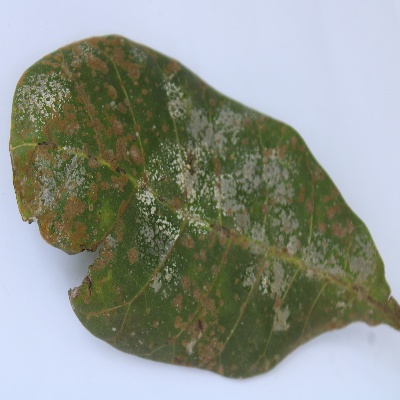
Crop: Cashew
Condition: red rust